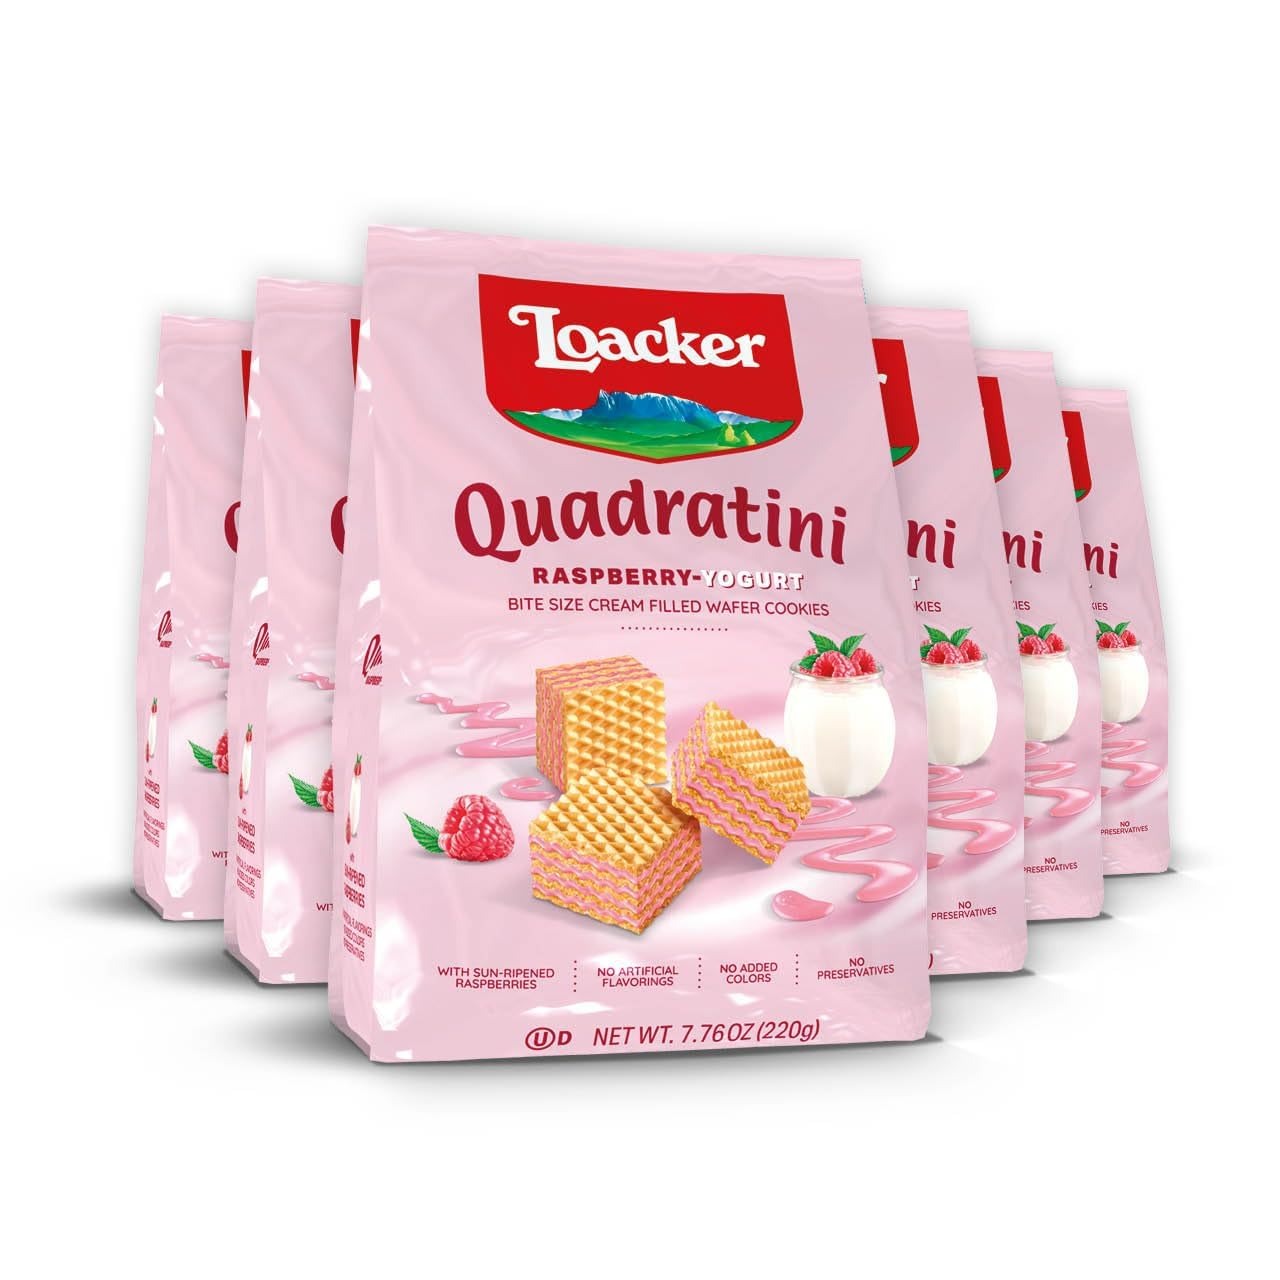
Item Name: Loacker Quadratini Raspberry Yogurt Wafer Cookies LARGE - 30% Less Sugar - Premium Crispy Bite Size Wafers - LARGE Pack of 6
Bullet Point 1: Each share size bag contains at least 55 of our delicious bite size Loacker Quadratini Raspberry Yogurt wafer cookies, making this classic flagship European dessert the perfect snack for your work or study break, game or movie night with friends and loved ones, and the ideal dessert to share at a picnic or barbecue. Our resealable cookie pouch helps you to keep the wafers fresh and crispy.
Bullet Point 2: 30% Less Sugar than the Leading Wafer Brands – Loacker Quadratini contain at least 30% less sugar than the average of leading filled wafer cookies in the market; 6 9g vs. 15 22g sugar per serving. See nutrition information for saturated fat content.
Bullet Point 3: Sustainably Sourced Ingredients - Loacker Quadratini Raspberry Yogurt wafers are made with sun-ripened berries and 100% Non-GMO Alpine Milk. All our products are made with ingredients of certified origin only.
Bullet Point 4: Delicious and Sustainable snack - We are committed to high quality, sustainability, and traceability of all our ingredients. Loacker products are made with no added colors, no artificial flavorings, no preservatives, and no high-fructose corn syrup. All our products are Kosher and Halal certified.
Bullet Point 5: For Any Occasion - You’ll love every bite of this crispy treat together with your morning tea or coffee, as a dessert, on the go, as an afternoon or even as a midnight snack. It is also a pleasant surprise in every lunchbox at work or in school or in the car during a road trip.
Bullet Point 6: Quick Party Dessert Recipe Idea - Our colorful decorated Quadratini wafer pops are perfect for your spring or summer garden party. Use the crumbs to garnish your homemade dessert.
Bullet Point 7: It's a Family Business - For almost a century, the bakeries of Loackers wafer and chocolate specialties lie in the heart of the Italian Alps in the midst of pristine nature, where the water is fresh and the air is pure. Loacker is a brand founded from the heart and staying true to these values has been integral to our success. That’s why we accept no compromise on quality and are committed to providing pure and wholesome natural goodness!
Product Description: Loacker Quadratini Raspberry Yogurt: cream filled wafer cookies. This cube wafers multipack contains 6 family size resealable bags. Experience the taste of summer. The secret of these exquisite cubes is the refreshing raspberry-yogurt cream. The raspberries, sun-ripened in fertile soils and strictly Non-GMO, are exclusively grown in the open air. The yogurt is made from 100% Non-GMO Alpine milk. This resealable bag contains 55 bite size premium wafer cookies filled with finest Raspberry-Yogurt cream. Loacker Quadratini are ideal for sharing with friends and loved ones or perfect to enjoy by yourself with a cup of tea or ice tea.
Value: 46.56
Unit: Ounce

Price: 26.99